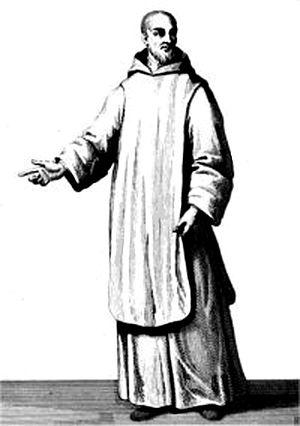
Frère convers
La chartreuse Sainte-Marie de Glandier est un ancien monastère masculin de l'ordre des Chartreux, fondé en 1219, dans la vicomté de Comborn, en Limousin, aujourd'hui dans la commune de Beyssac, en Corrèze, région de Nouvelle-Aquitaine.
La chartreuse de Bonnefoy, appelée aussi Notre-Dame de Bonnefoy, est un couvent du XIIᵉ siècle fondé dans le Haut Vivarais à proximité du mont Mézenc. Située à 1 310 mètres d'altitude, cette chartreuse, la plus haute de France, fut en butte aux destructions de la guerre de Cent Ans et des guerres de religion, puis à un incendie au XVIIIᵉ siècle. Ces avatars joints à un climat très rude contraignirent les chartreux à délaisser progressivement leur établissement pour s'installer à Brives-Charensac jusqu'à la Révolution française. Inoccupée et vendue comme bien national, la chartreuse fut démantelée à partir de 1840. Le seul vestige important encore intact est la maison du prieur avec la porte d'entrée de la chartreuse et la tour-clocher de l'église. Elle est actuellement en cours de restauration.
L'ordre des Chartreux, appelé aussi Ordre cartusien, est un ordre religieux contemplatif à vœux solennels français, de type semi-érémitique, fondé en 1084 par saint Bruno et six compagnons.